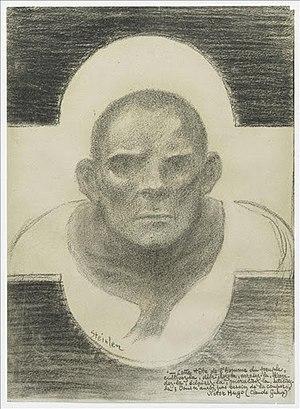
Claude Gueux est un court roman de Victor Hugo paru en 1834 et dénonçant les conditions de détention au XIXᵉ siècle, la disproportion des délits et des peines à cette même époque, ainsi que la peine de mort. L'histoire est en partie fondée sur des faits de sa connaissance.